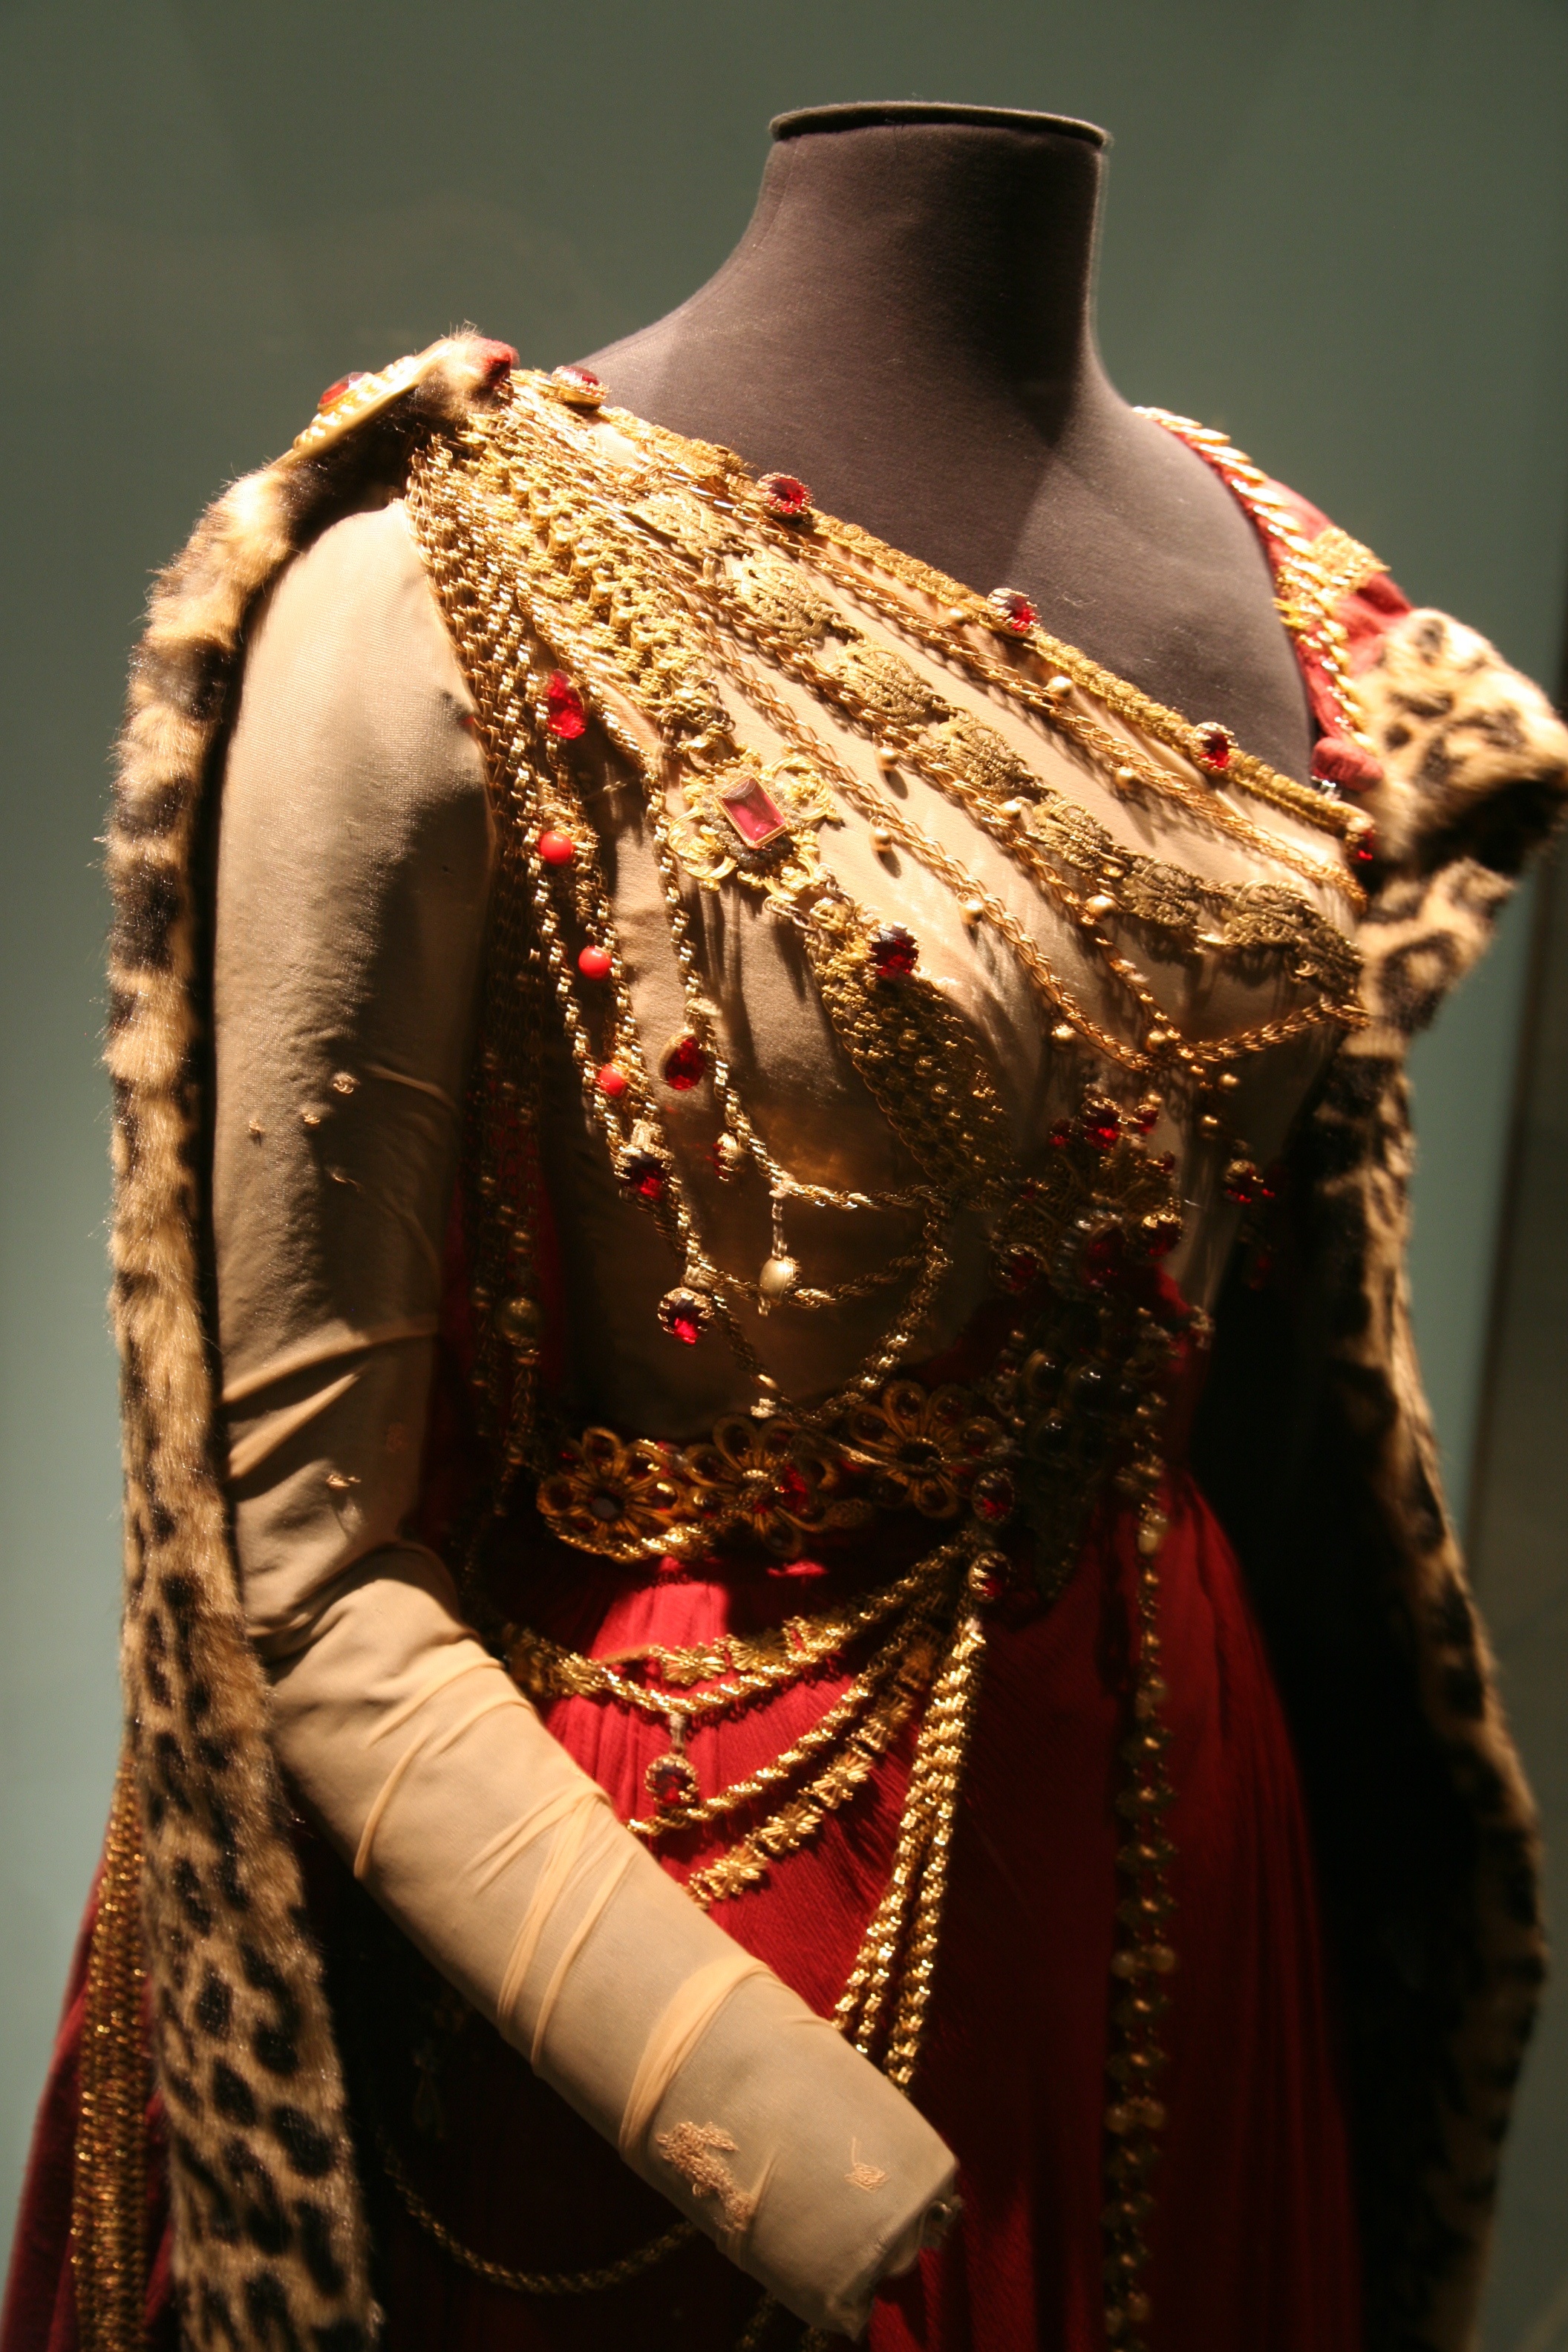
paris, pattern, spring, red, opera, fashion, clothing, textile, art, exposition, dress, design, bnf, sari, exhibition, costume, gown, palaisgarnier, operadeparis, liebermann, rolfliebermann, photo shoot, formal wear, fashion design